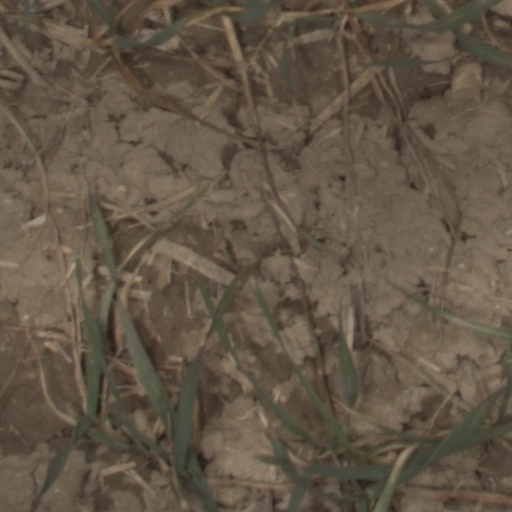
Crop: wheat